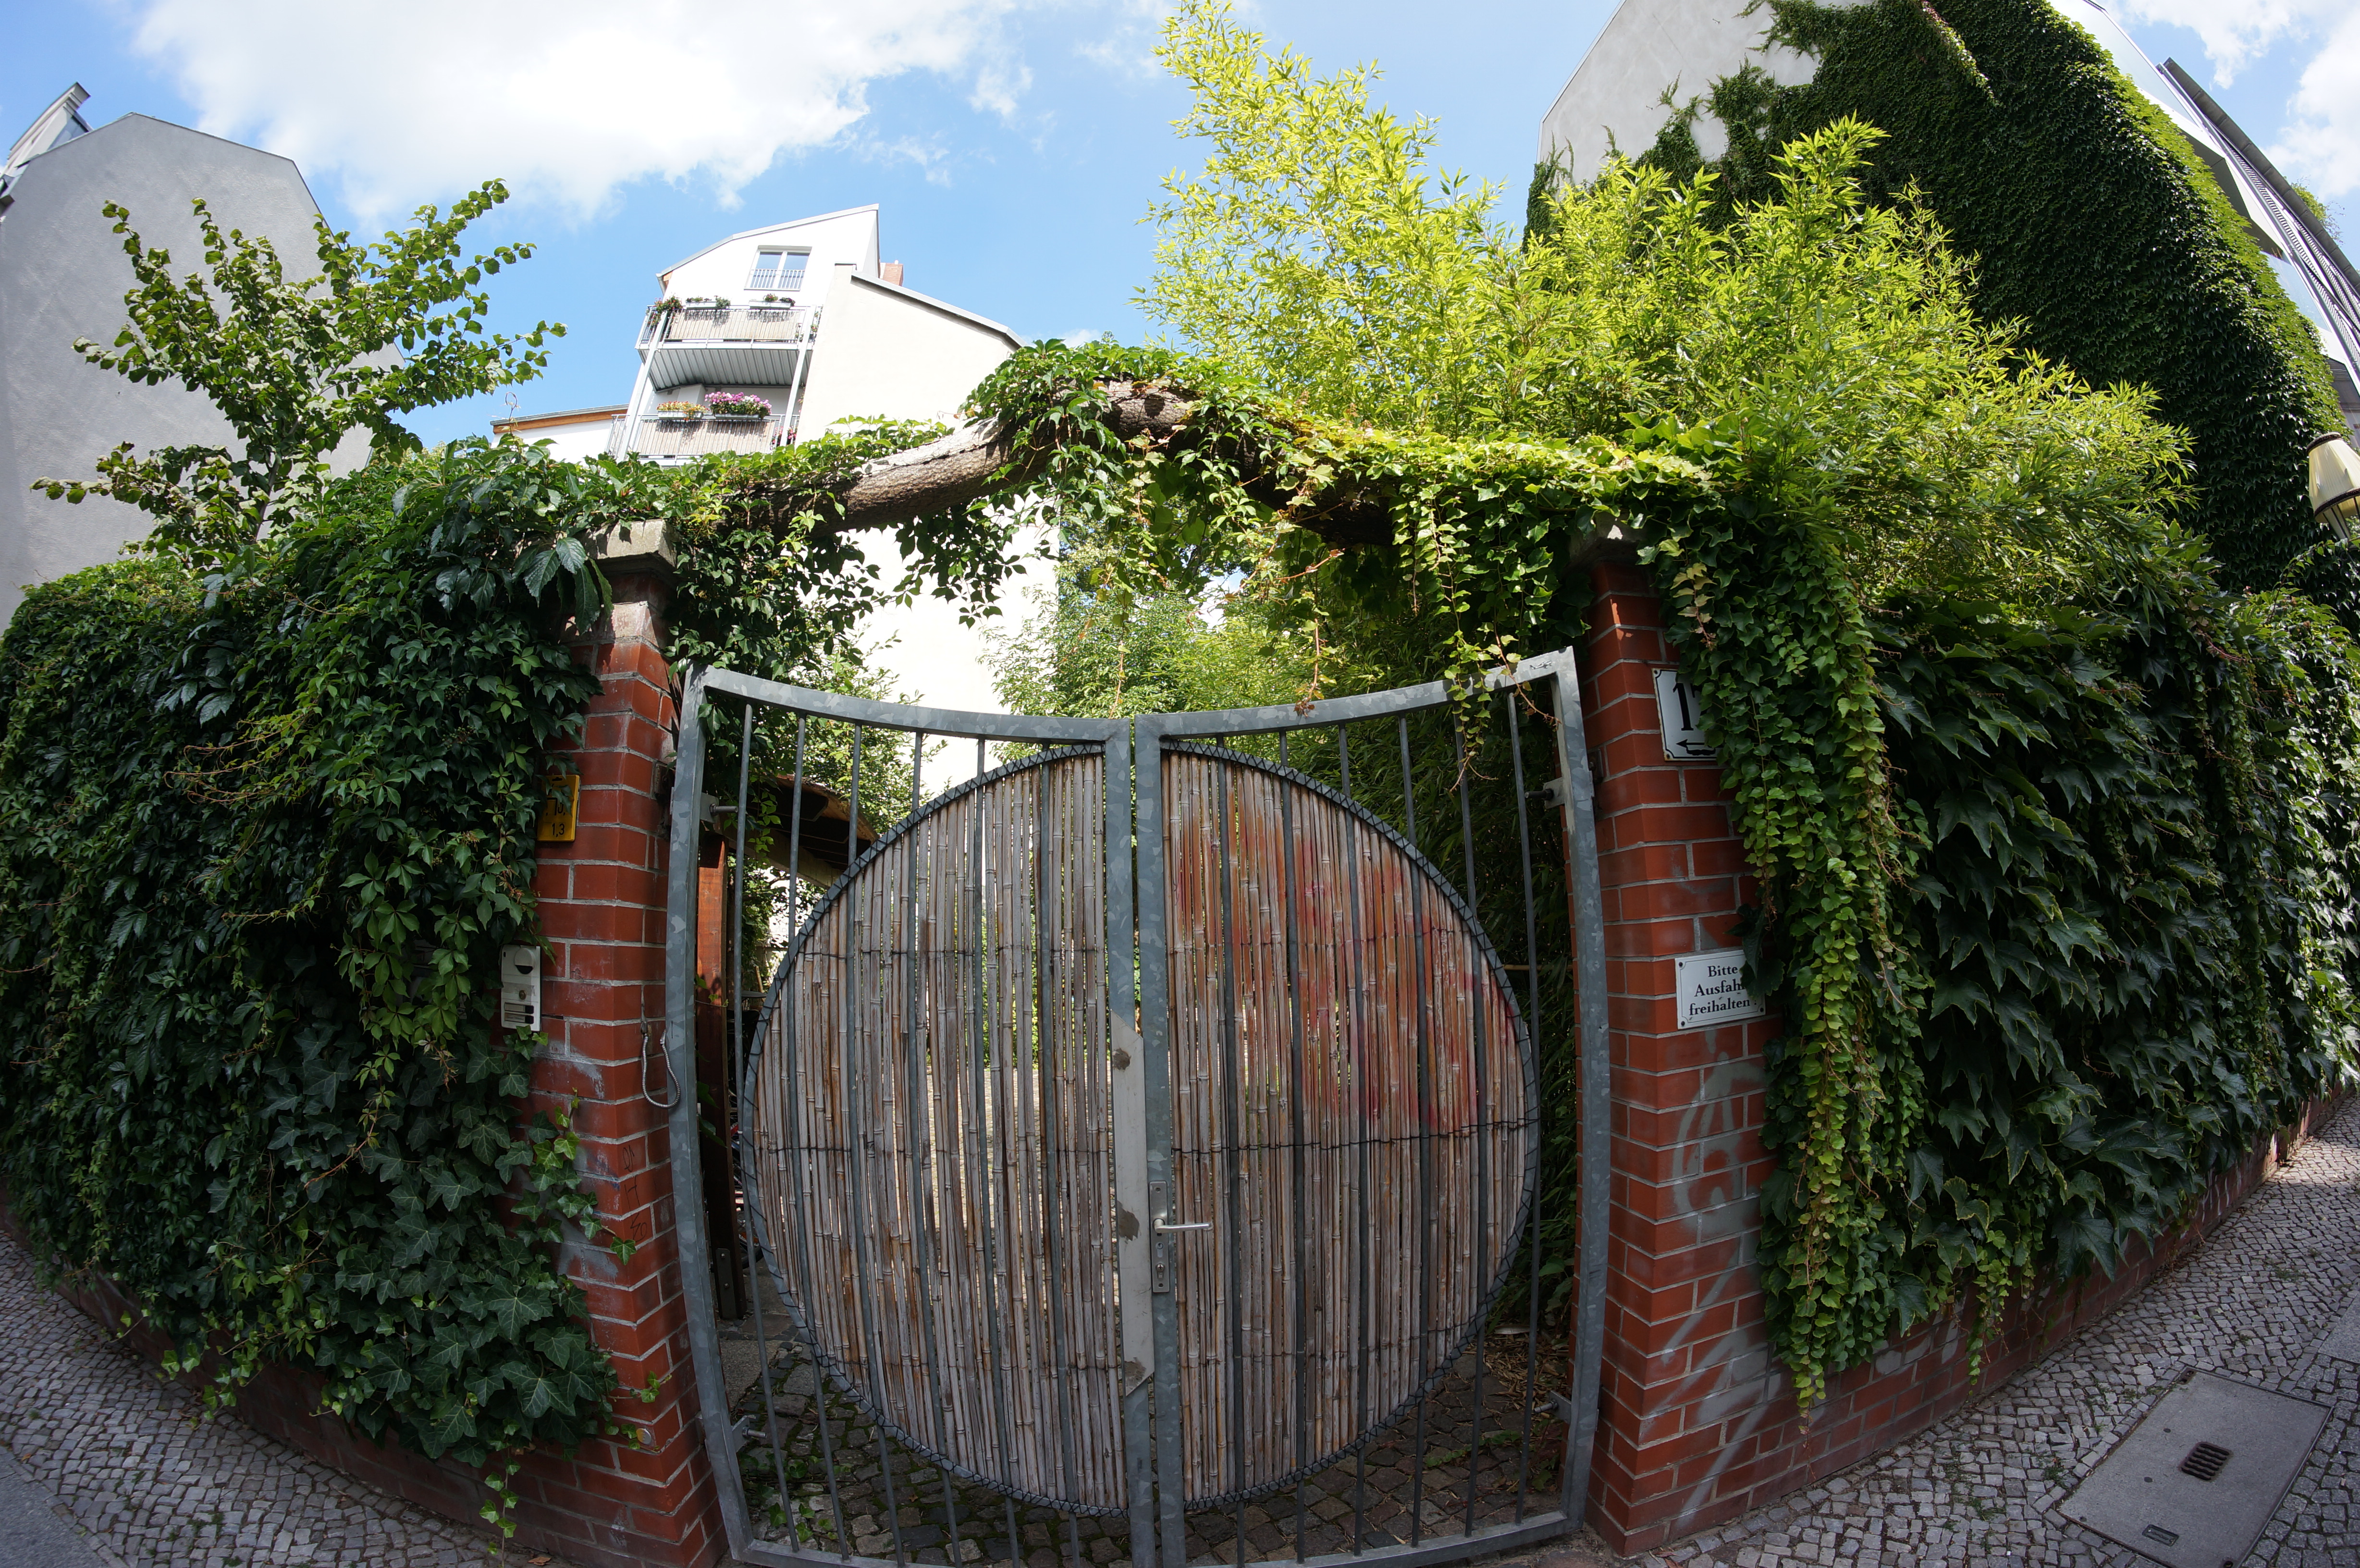
tree, grass, fence, lawn, home, backyard, facade, property, garden, gate, 2015, landscaping, courtyard, shrub, germany, deutschland, berlin, walimex, samyang, sony, estate, yard, nex, nex6, lenstagged, steffenzahn, walimex8mm, guessedberlin, 8mm, gwbschlafauto, hedge, real estate, man made object, outdoor structure, home fencing, landscape architect